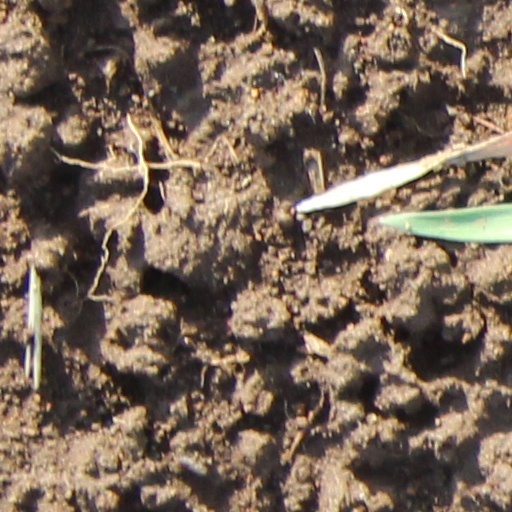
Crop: wheat